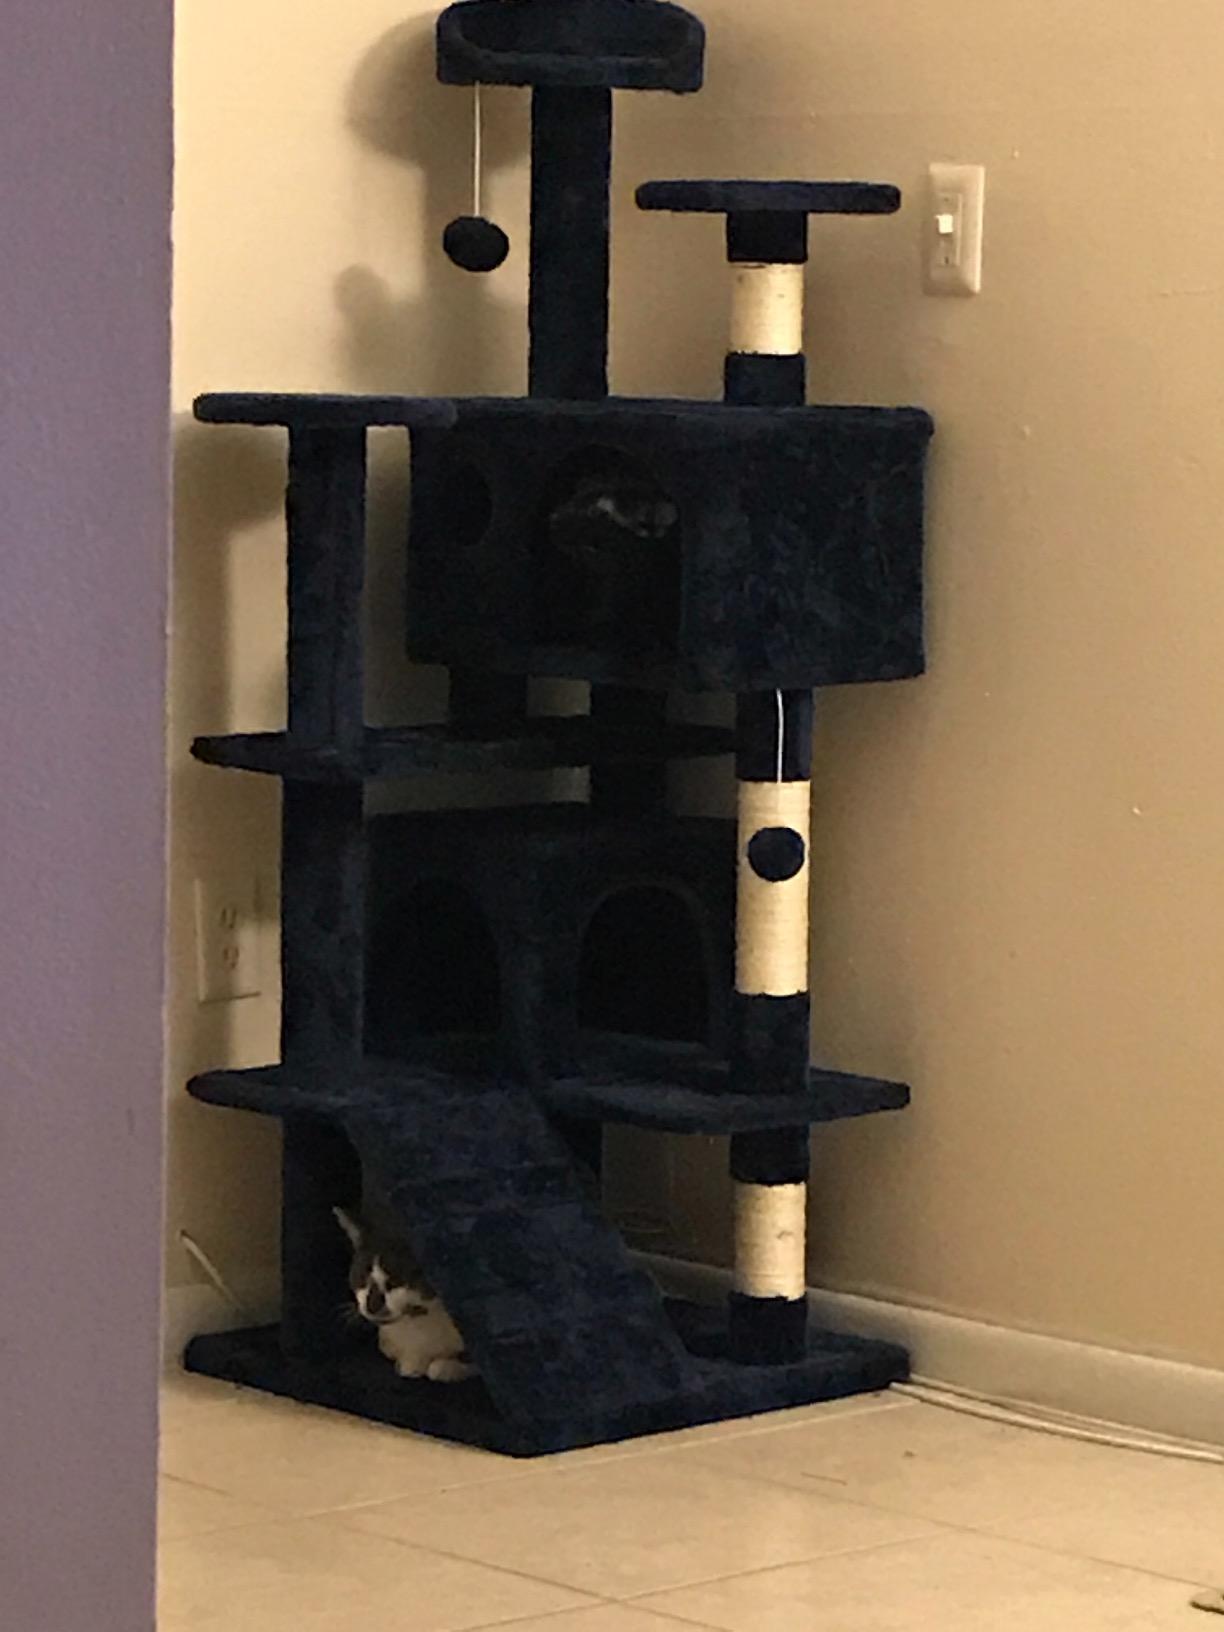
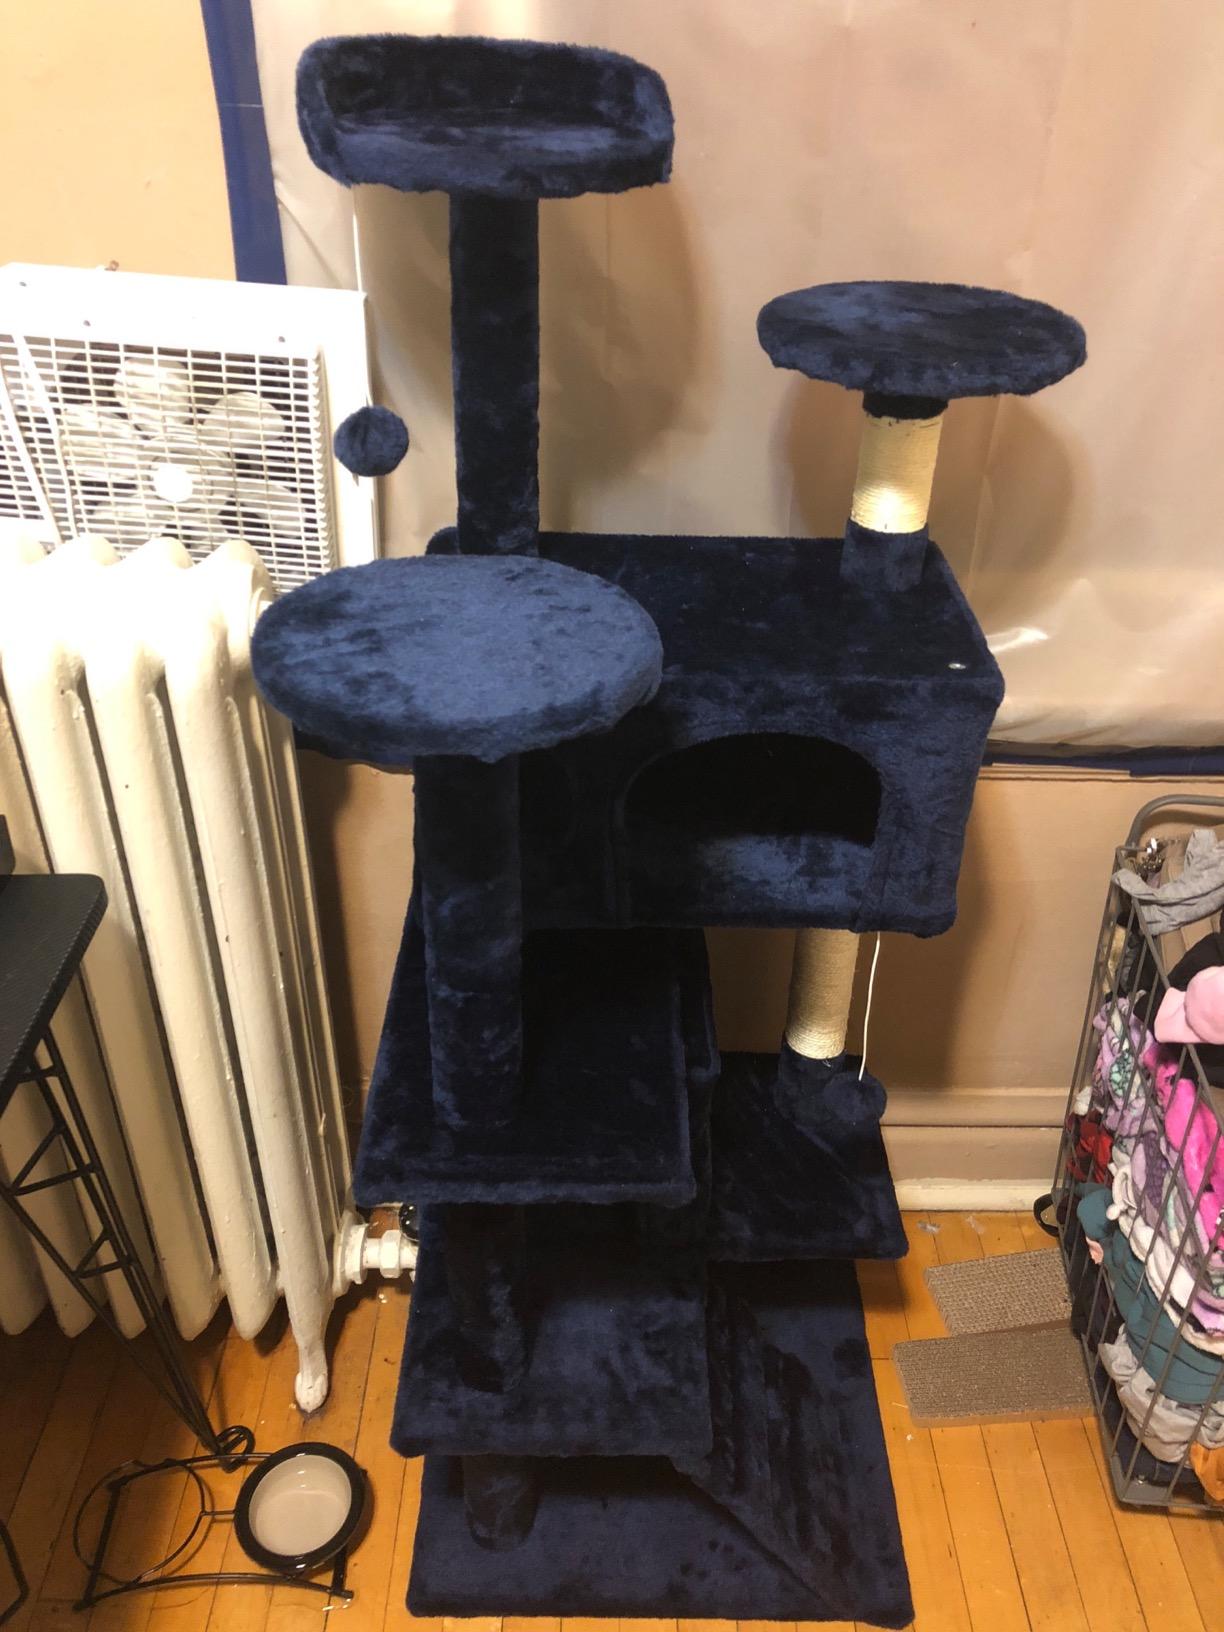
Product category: items_cat tree
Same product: yes